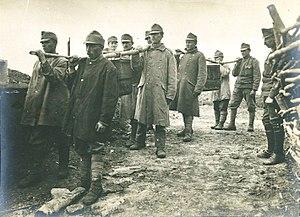
Karl Tersztyánszky von Nádas ou Tersztyánszky Károly, né le 28 octobre 1854 à Skalica, mort le 7 mars 1921 à Vienne, est un militaire austro-hongrois qui a combattu pendant la Première Guerre mondiale, principalement sur le front de l'Est.